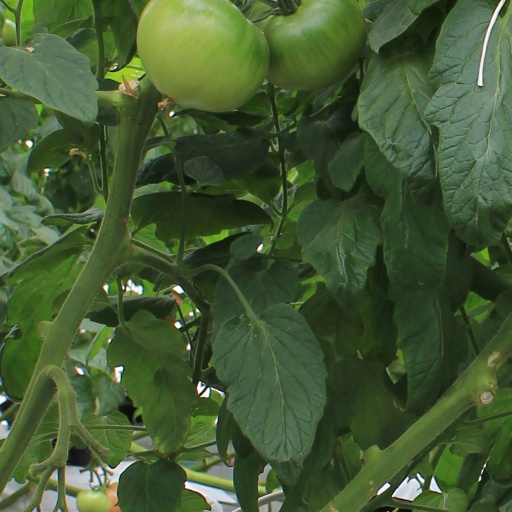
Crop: tomato